Marquisate of Ceva

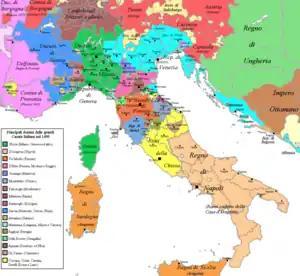
Borders of the Marquisate of Ceva in 1499

The marquisate was partitioned in several petty states between Guglielmos, and its fortunes began to decline. Marquis Giorgio Nano had thus to submit to the increasingly powerful commune of Asti, which had previously helped marquis Guglielmo II in extending his territories during the 12th century. Further weakened by internal strife, the marquisate submitted to Amadeus V of Savoy on 22 February 1313. During the wars between the marquisates of Saluzzo, Monferrato and the Angevins, Ceva swore loyalty to John II of Montferrat. In 1352 it was conquered by the Visconti of Milan, who were pushed back by the marquis in 1356.